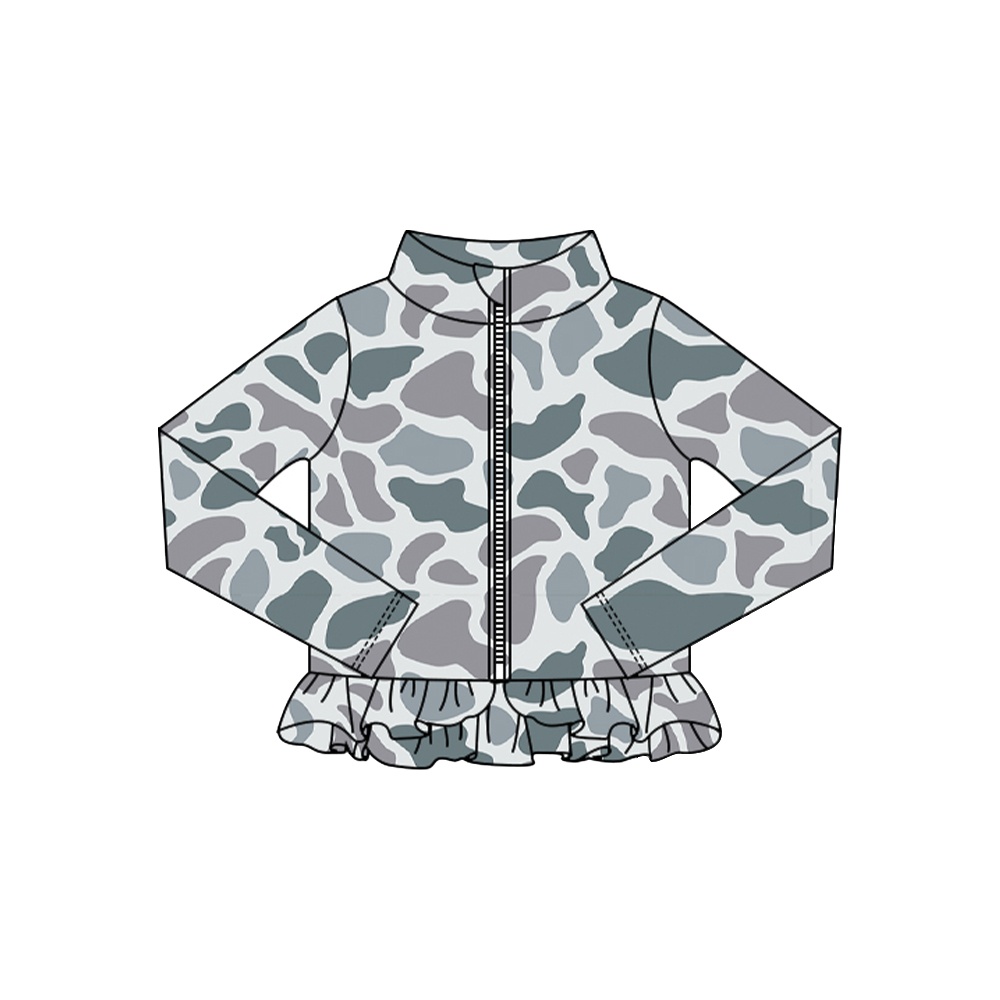
C10.18 GT1316 Baby Girls Grey Camo Ruffle Yoga Zipper Jackets Top Preorder
Brand: Jojo-03
Category: Apparel & Accessories > Clothing > Baby & Toddler Clothing > Baby & Toddler Outerwear > Baby & Toddler Coats & Jackets > Windbreakers